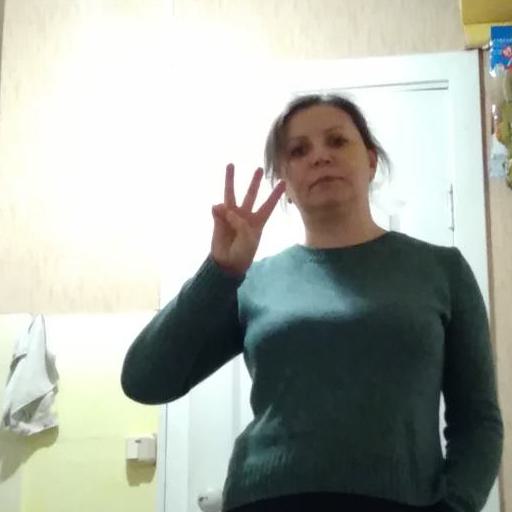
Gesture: three